Aperuit illis

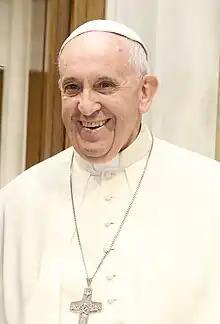

Aperuit illis is an apostolic letter, by Pope Francis, issued "motu proprio" on September 30, 2019, the Feast of Saint Jerome, instituting the annual observance of the 3rd Sunday of Ordinary Time as "Sunday of the Word of God", devoted to the celebration, study and dissemination of the Word of God. The first "Sunday of the Word of God" occurred on January 26, 2020. The Pope said that he wrote the Apostolic Letter in response to requests from around the world to celebrate the Sunday of the Word of God.